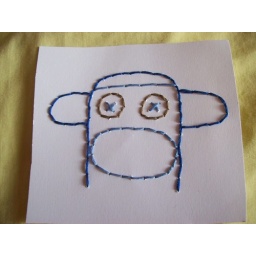
A sock monkey embroidered onto white card. Done in shades of blue (and brown)!